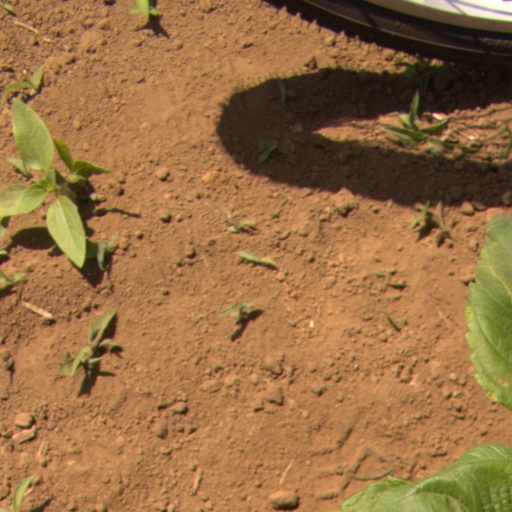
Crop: Jerusalem artichoke